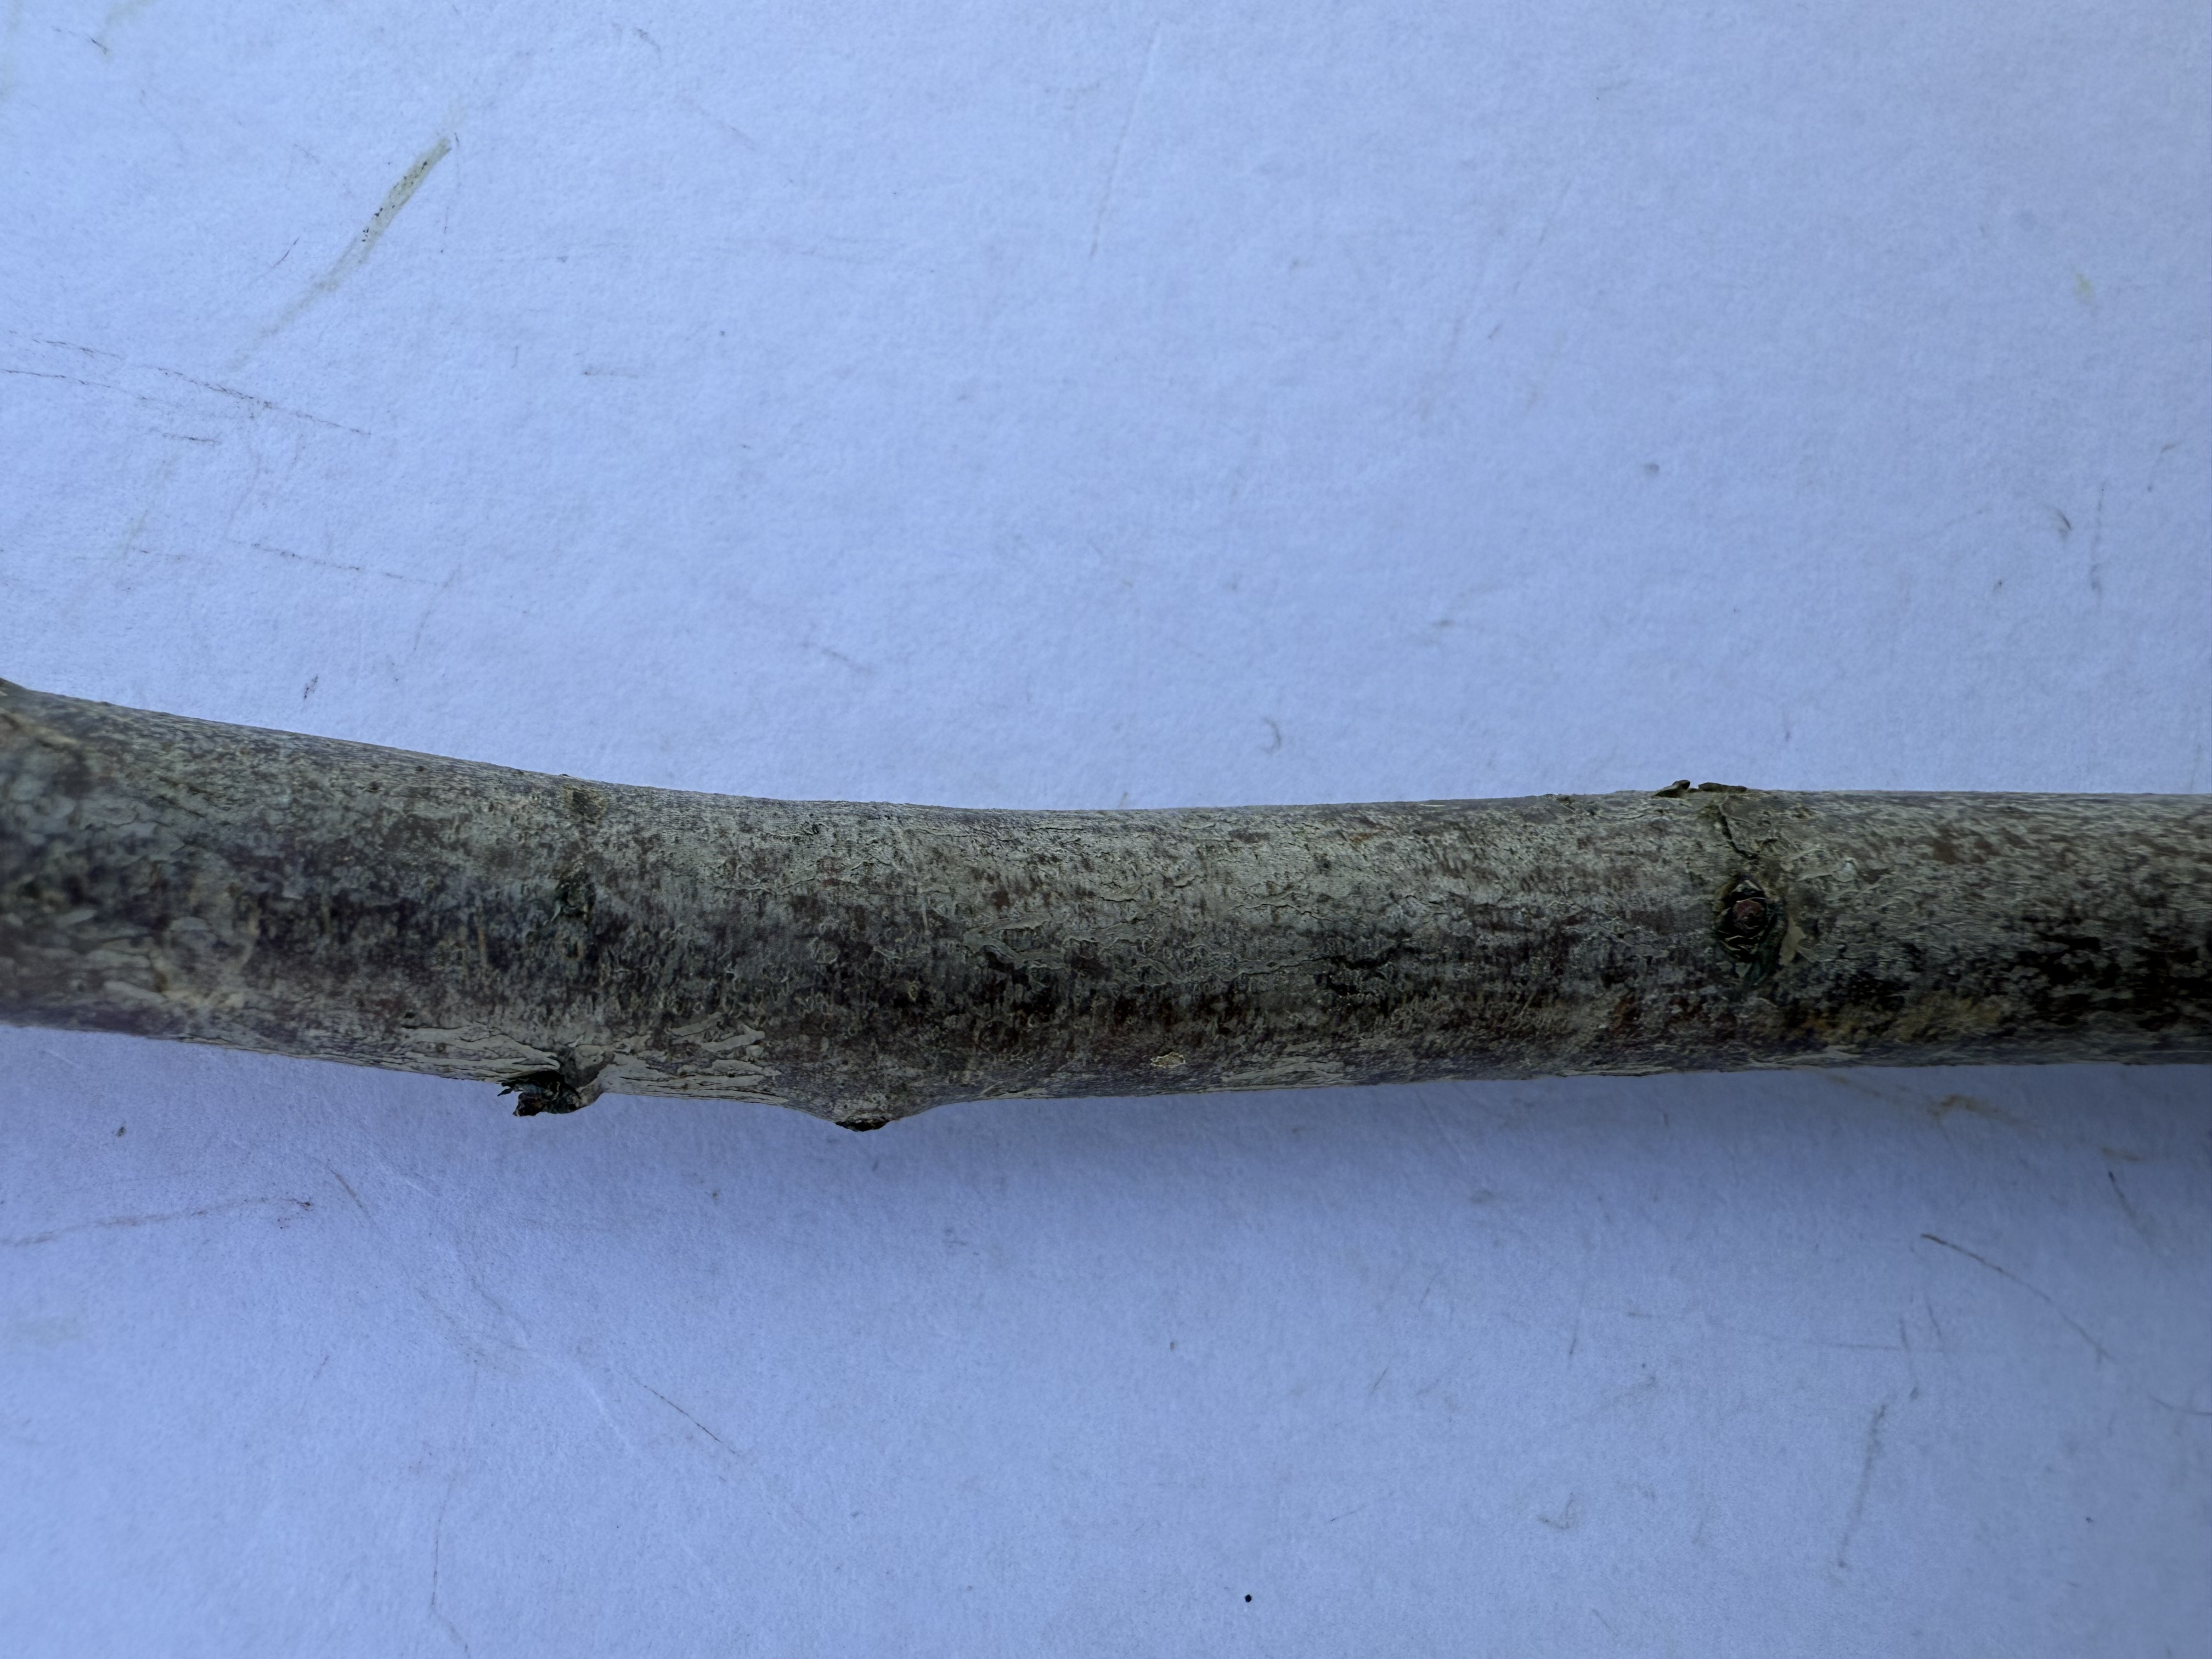
Variety: Ferragnes Almond